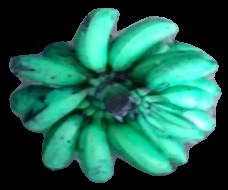
Variety: rasbale
Grade: grade3